Bouaflé Department

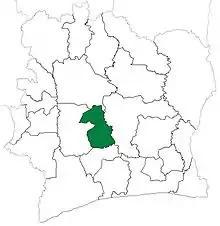
Bouaflé Department upon its creation in 1969. It kept these boundaries until 1980, but other departments began to be divided in 1974.

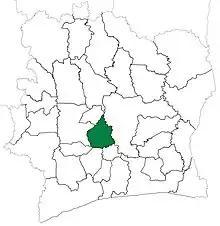
Bouaflé Department from 1980 to 1988.

Bouaflé Department was created in 1969 as one of the 24 new departments that were created to take the place of the six departments that were being abolished. It was created from territory that was formerly part of Centre Department. Using current boundaries as a reference, the department occupied the same territory that is today Marahoué Region.